Pacific Bridge Company

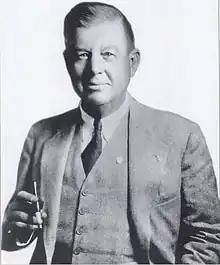
Charles F. Swigert 1913, President of The Pacific Bridge Company for over 40 years

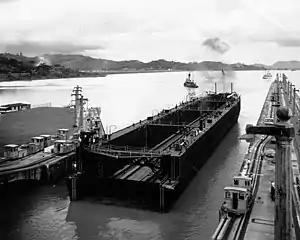
Pacific Bridge Company's USS ARD-1 under tow by USS "Bridge" 28 October 1934.

The Pacific Bridge Company was founded by William Henry Gorrill in 1869. In 1942 The Pacific Bridge Company was chosen to build ships, because of their reputation and skills, particularly welding. Since the coastal shipyards were busy building large vessels for the war effort, such as aircraft carriers, battleships, cruisers and destroyers, there was no alternative but to use other builders, like Bridge builders for the production of small and medium ships. Pacific Bridge Company built the first nine N3-S-A1, Type N3 ship cargo ship sent to Britain in 1943. The type N3 ships were a Maritime Commission small coastal cargo ship designed to meet urgent World War II shipping needs. Two of the N3 ships were completed and ready in a record-breaking 22 days, A crew of 480 men worked on the ship. The SS "Samuel Very" was one of these ships. Two N3 ships were built at the same time in the two drydocks at the Alameda Shipyard. The Alameda Shipyard had two traveling cranes to move parts.